Brief Encounter

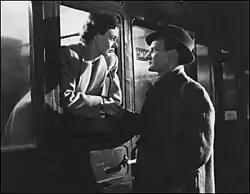
Laura (Celia Johnson) and Alec (Trevor Howard) say their penultimate goodbyes at the railway station

Laura and Alec continue meeting in public until they unexpectedly run into some of Laura's friends, necessitating the first of many deceptions. Eventually, they agree to make love at the flat of Alec's friend Stephen, who has dinner plans. However, Stephen returns unexpectedly. Stephen overhears Laura sneaking out and subtly chides Alec for his infidelity. A distraught Laura wanders the streets for three hours until a concerned police officer urges her to go home.